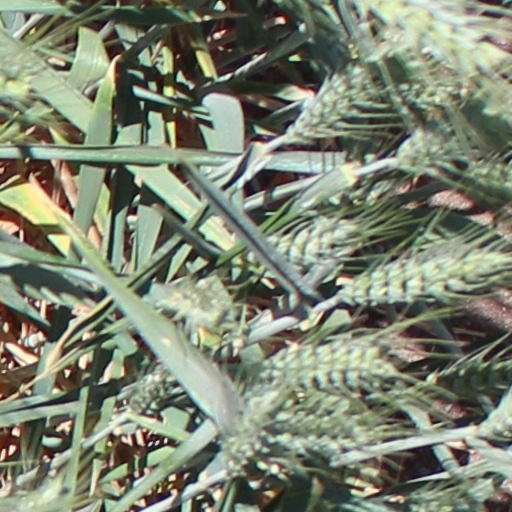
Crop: wheat